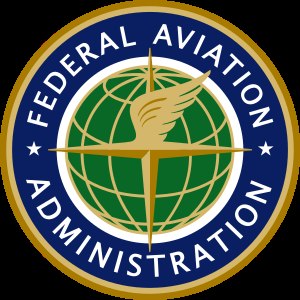
Federal Aviation Administration
Federal Aviation Administrations logo
"Federal Aviation Administration er en myndighed i USA med autoritet til at regulere og overvåge alle aspekter af civil flyvning i USA. Federal Aviation Act of 1958 skabte gruppen under navnet ""Federal Aviation Agency"" og fik det nuværende navn i 1966, da det blev en del af United States Department of Transportation.